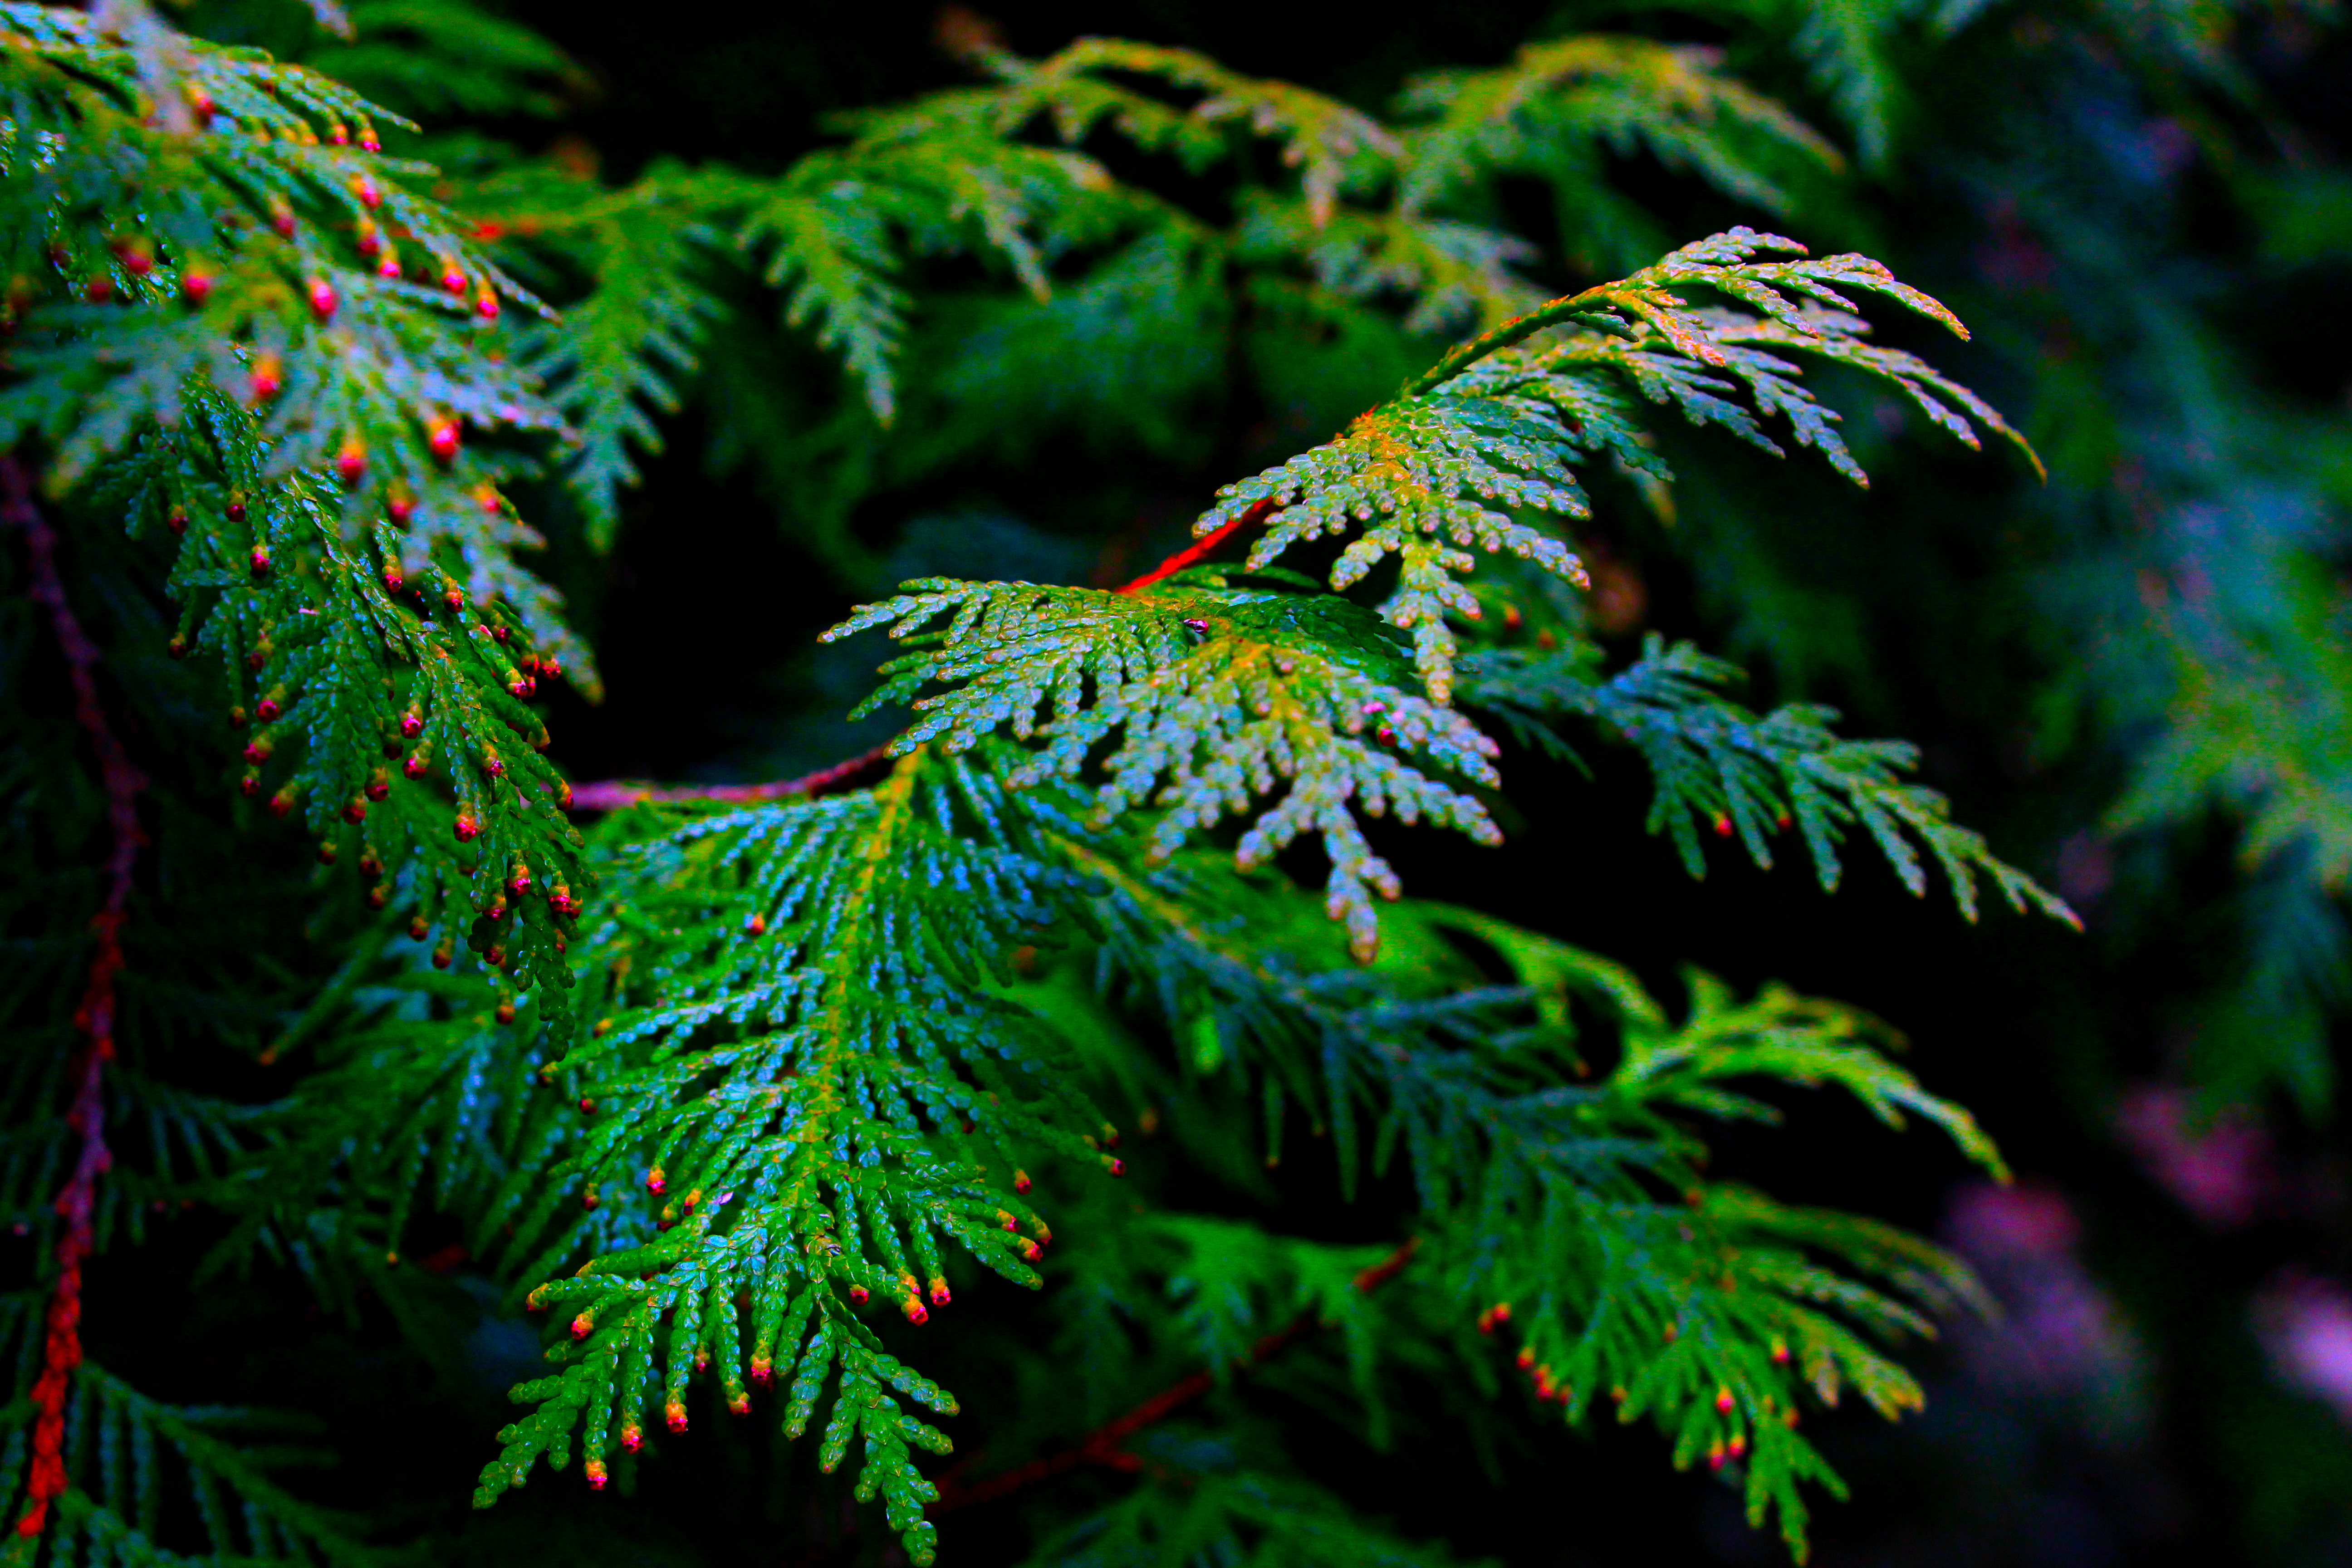
green, twig, tree, plant, leaf, branch, terrestrial plant, organism, natural landscape, evergreen, ostrich fern, groundcover, grass, flowering plant, forest, temperate broadleaf and mixed forest, conifer, landscape, fern, jungle, spruce fir forest, macro photography, subshrub, ferns and horsetails, tropical and subtropical coniferous forests, Northern hardwood forest, old growth forest, trunk, valdivian temperate rain forest, plant stem, woodland, temperate coniferous forest, rainforest, shrub, Canadian fir, fir, pine family, pine, non vascular land plant, vascular plant, herb, caesalpinia, antarctic flora